Adrienne Clarkson

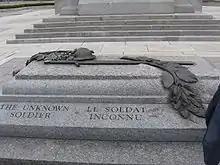
The Canadian Tomb of the Unknown Soldier, in the creation of which Clarkson assisted, and which she dedicated in May 2000

Clarkson graduated from Lisgar Collegiate Institute in 1956, afterwards enrolling at the University of Toronto's Trinity College. During her time there, Clarkson won a Governor General's Medal in English before graduating in 1960 with a Bachelor of Arts degree with honours in the subject, and then travelling with her parents to East and Southeast Asia. Clarkson went on to obtain her master's degree in English literature, also at the University of Toronto. She began post-graduate work in 1962, at the Sorbonne in Paris, France, with a thesis on the poems of George Meredith.